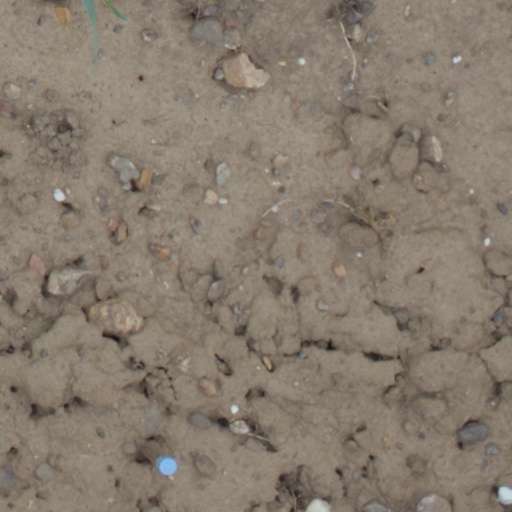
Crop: wheat